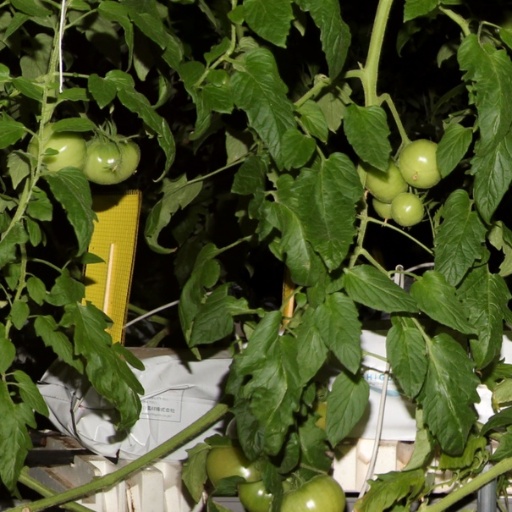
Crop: tomato